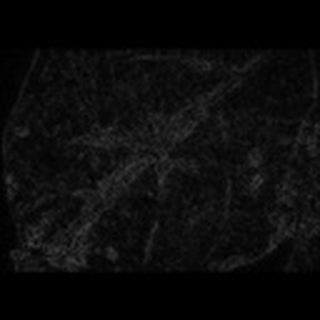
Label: cotton_bacterial_blight